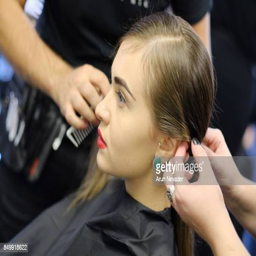
a model gets ready backstage at the day